History of Manchester City F.C.

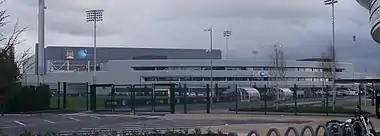
Manchester City moved into their new complex at the Etihad Campus adjacent to the City of Manchester Stadium in 2014.

In Pellegrini's first season, City won the League Cup and regained the Premier League title on the last matchday of the season. However, the team's league form was less impressive in the next couple of years: although they finished as runners-up in 2014–15, the 2015–16 campaign saw City end up fourth on goal difference, their lowest position since 2010. On the other hand, Pellegrini delivered another League Cup win and, more importantly, he guided City to the Champions League semi-finals, which they narrowly lost to future champions Real Madrid. This was the club's highest-ever finish in the Champions League, but Pellegrini's reign was nonetheless ended in anticipation of City's dream manager.